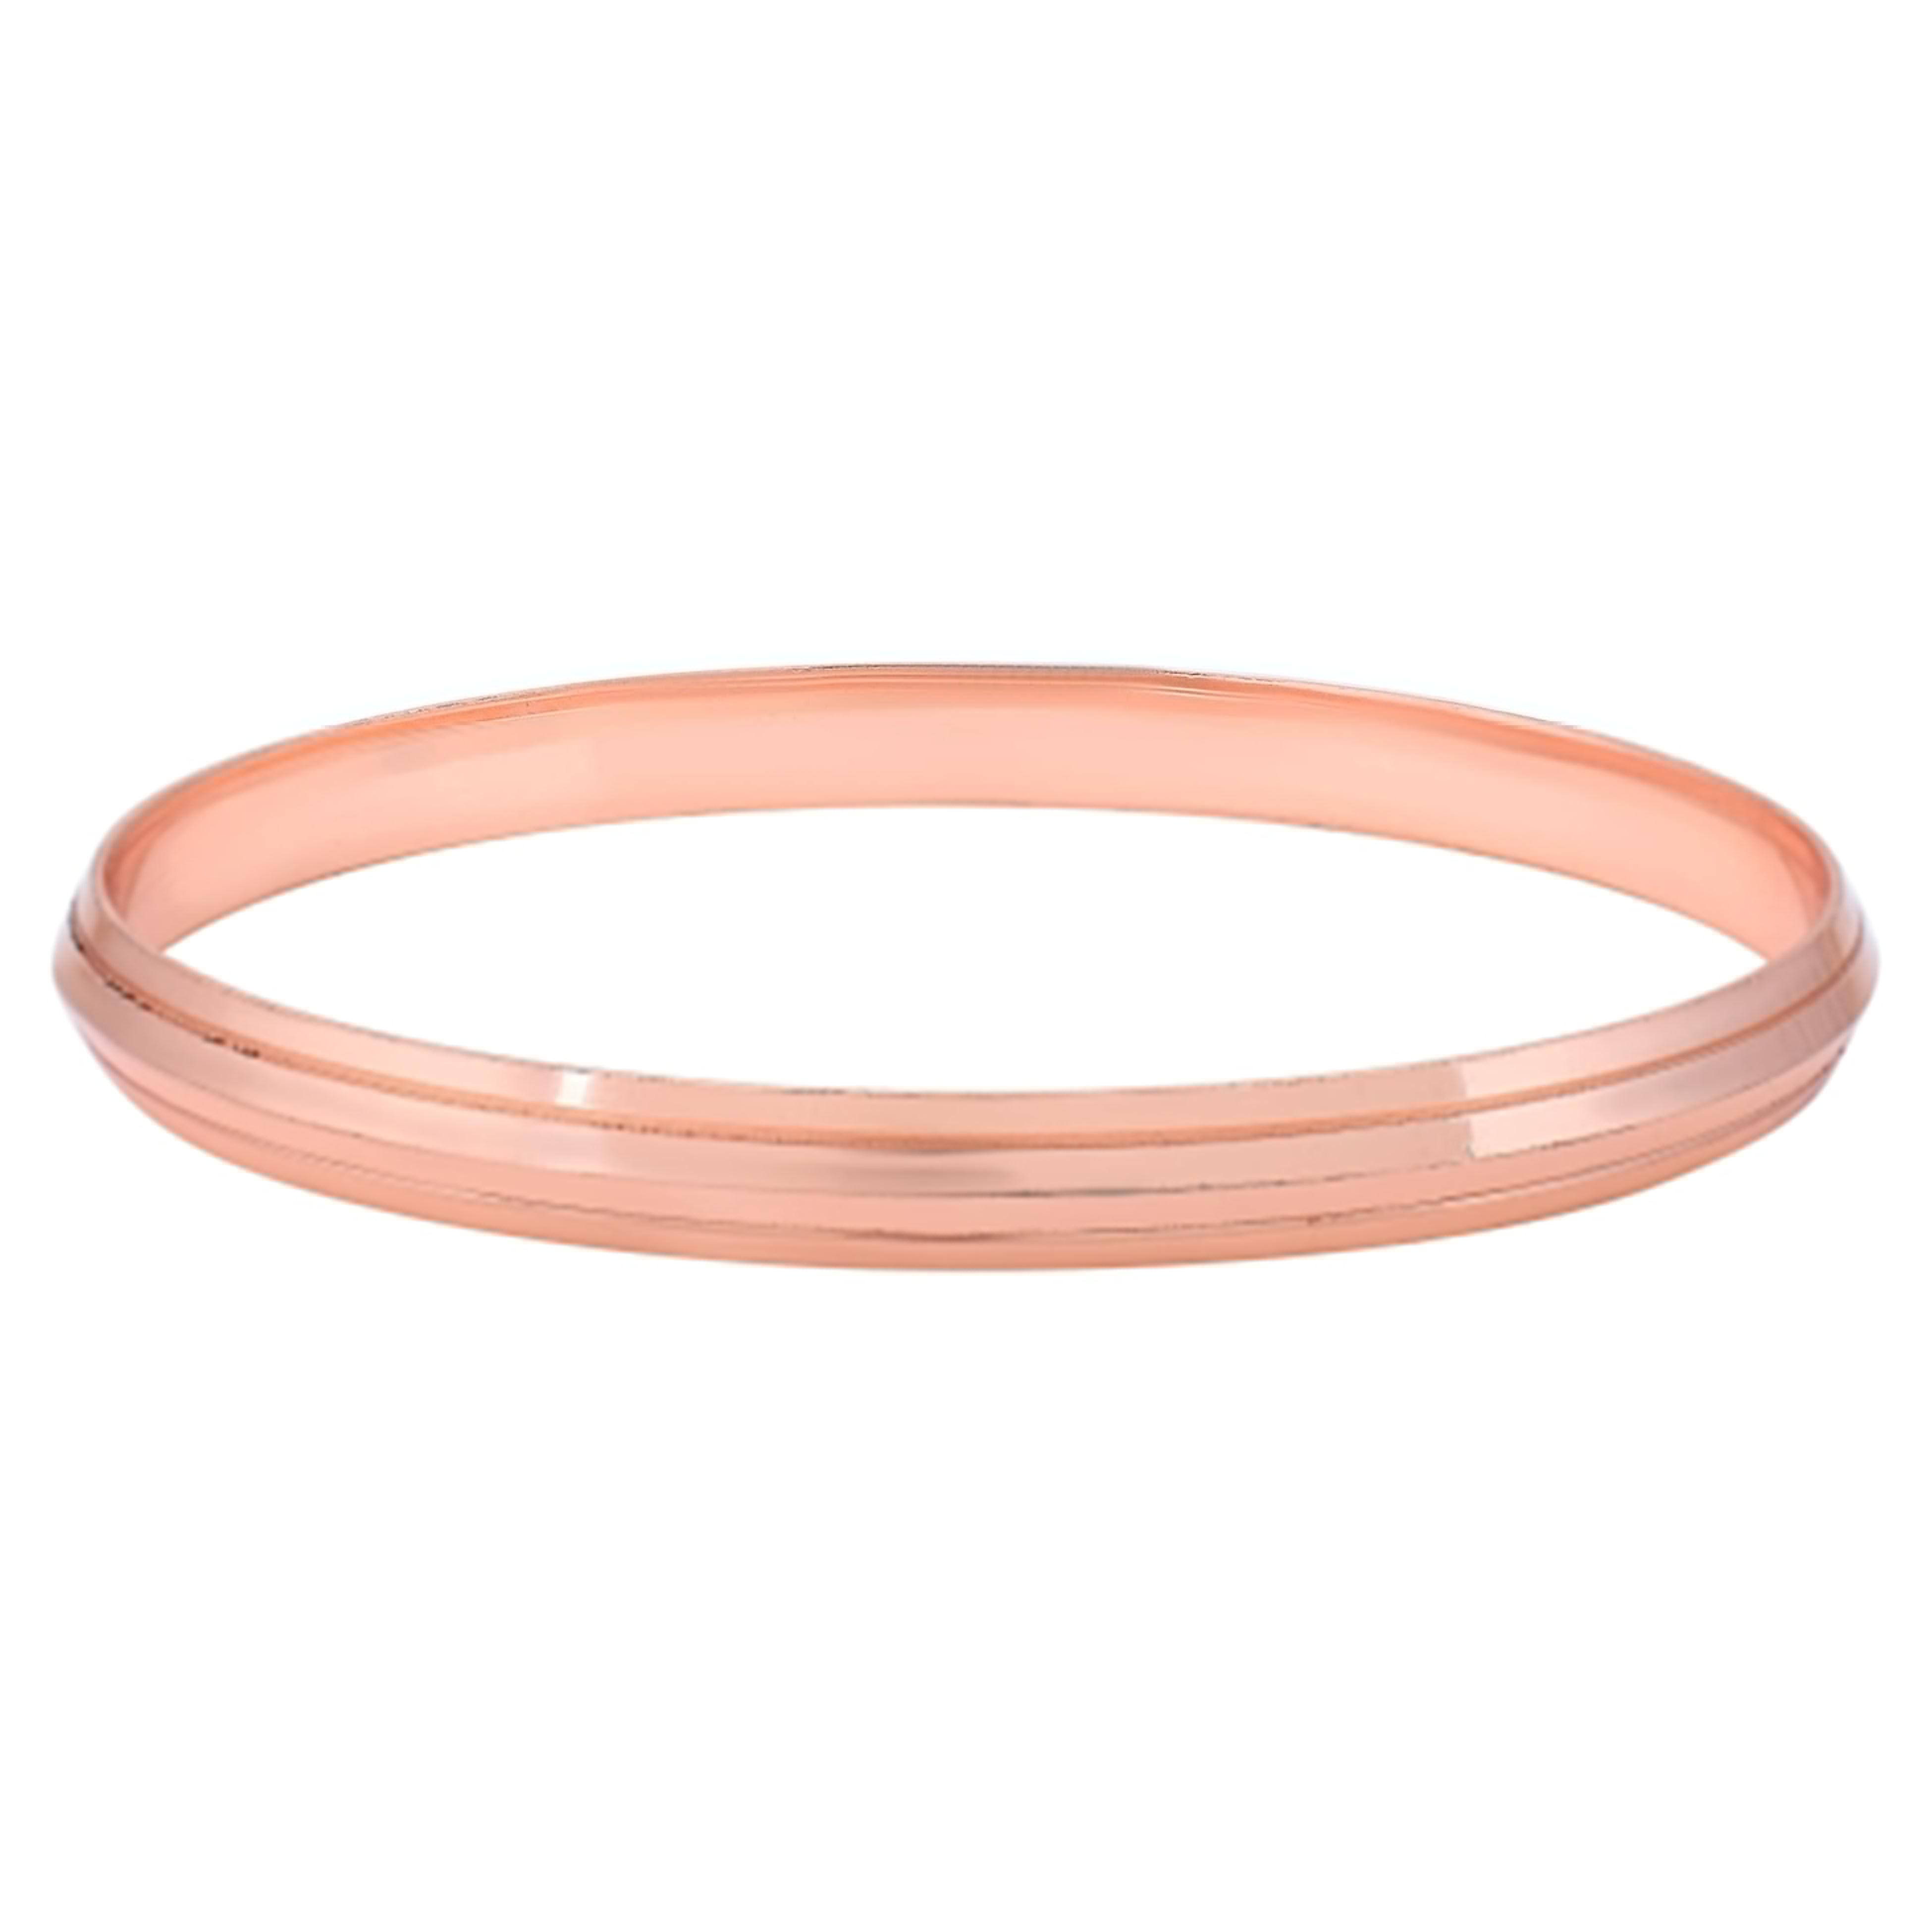
ZUMRUT MAKING YOU A STYLE SENSATION Stainless Steel Plain Thin Line Macho Stylish Exclusive Special Design Gift for Him Everyday Bracelet Kada for Men Women (Copper Coated)
Type: Bracelets & Bangles
Brand: ZUMRUT MAKING YOU A STYLE SENSATION
Price: Rs. 349
 This stainless steel kada will give him a macho and masculine look, perfect for any occasion. it can be worn with all indian and indo-western dresses. this versatile, multi-occasion product, is fit to wear by all age groups. an exclusive, and latest trendy, top quality product.
Features: This Stainless Steel Kada Will Give Him A Macho And Masculine Look, Perfect For Any Occasion.,Get This Famous Punjabi Kara Made Of Stainless Steel, Which Is Traditionally A Symbol Of Strength Also A Fashion Accessory Which Can Be Worn By Everybody.,To Check Size, Use A Measuring Scale, Measure From The Middle Of Your First Knuckle, To The Middle Of Your Fourth Knuckle. That Measurement Will Give You Your Correct Kada(Kara) Size Check The Illustration .,Skin Friendly - Nickel Free And Lead Free As Per International Standards. Anti-Allergic And Safe For Skin.,Made In India : All Our Products Are Manufactured In India And Are Exclusively Crafted To Adorn Your Persona. Skin Friendly: All Our Products Are Lead & Nickel Free To Ensure Safety And Comfort; Even For Sensitive Skin.